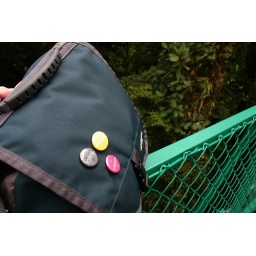
cherylese in the cloud forest